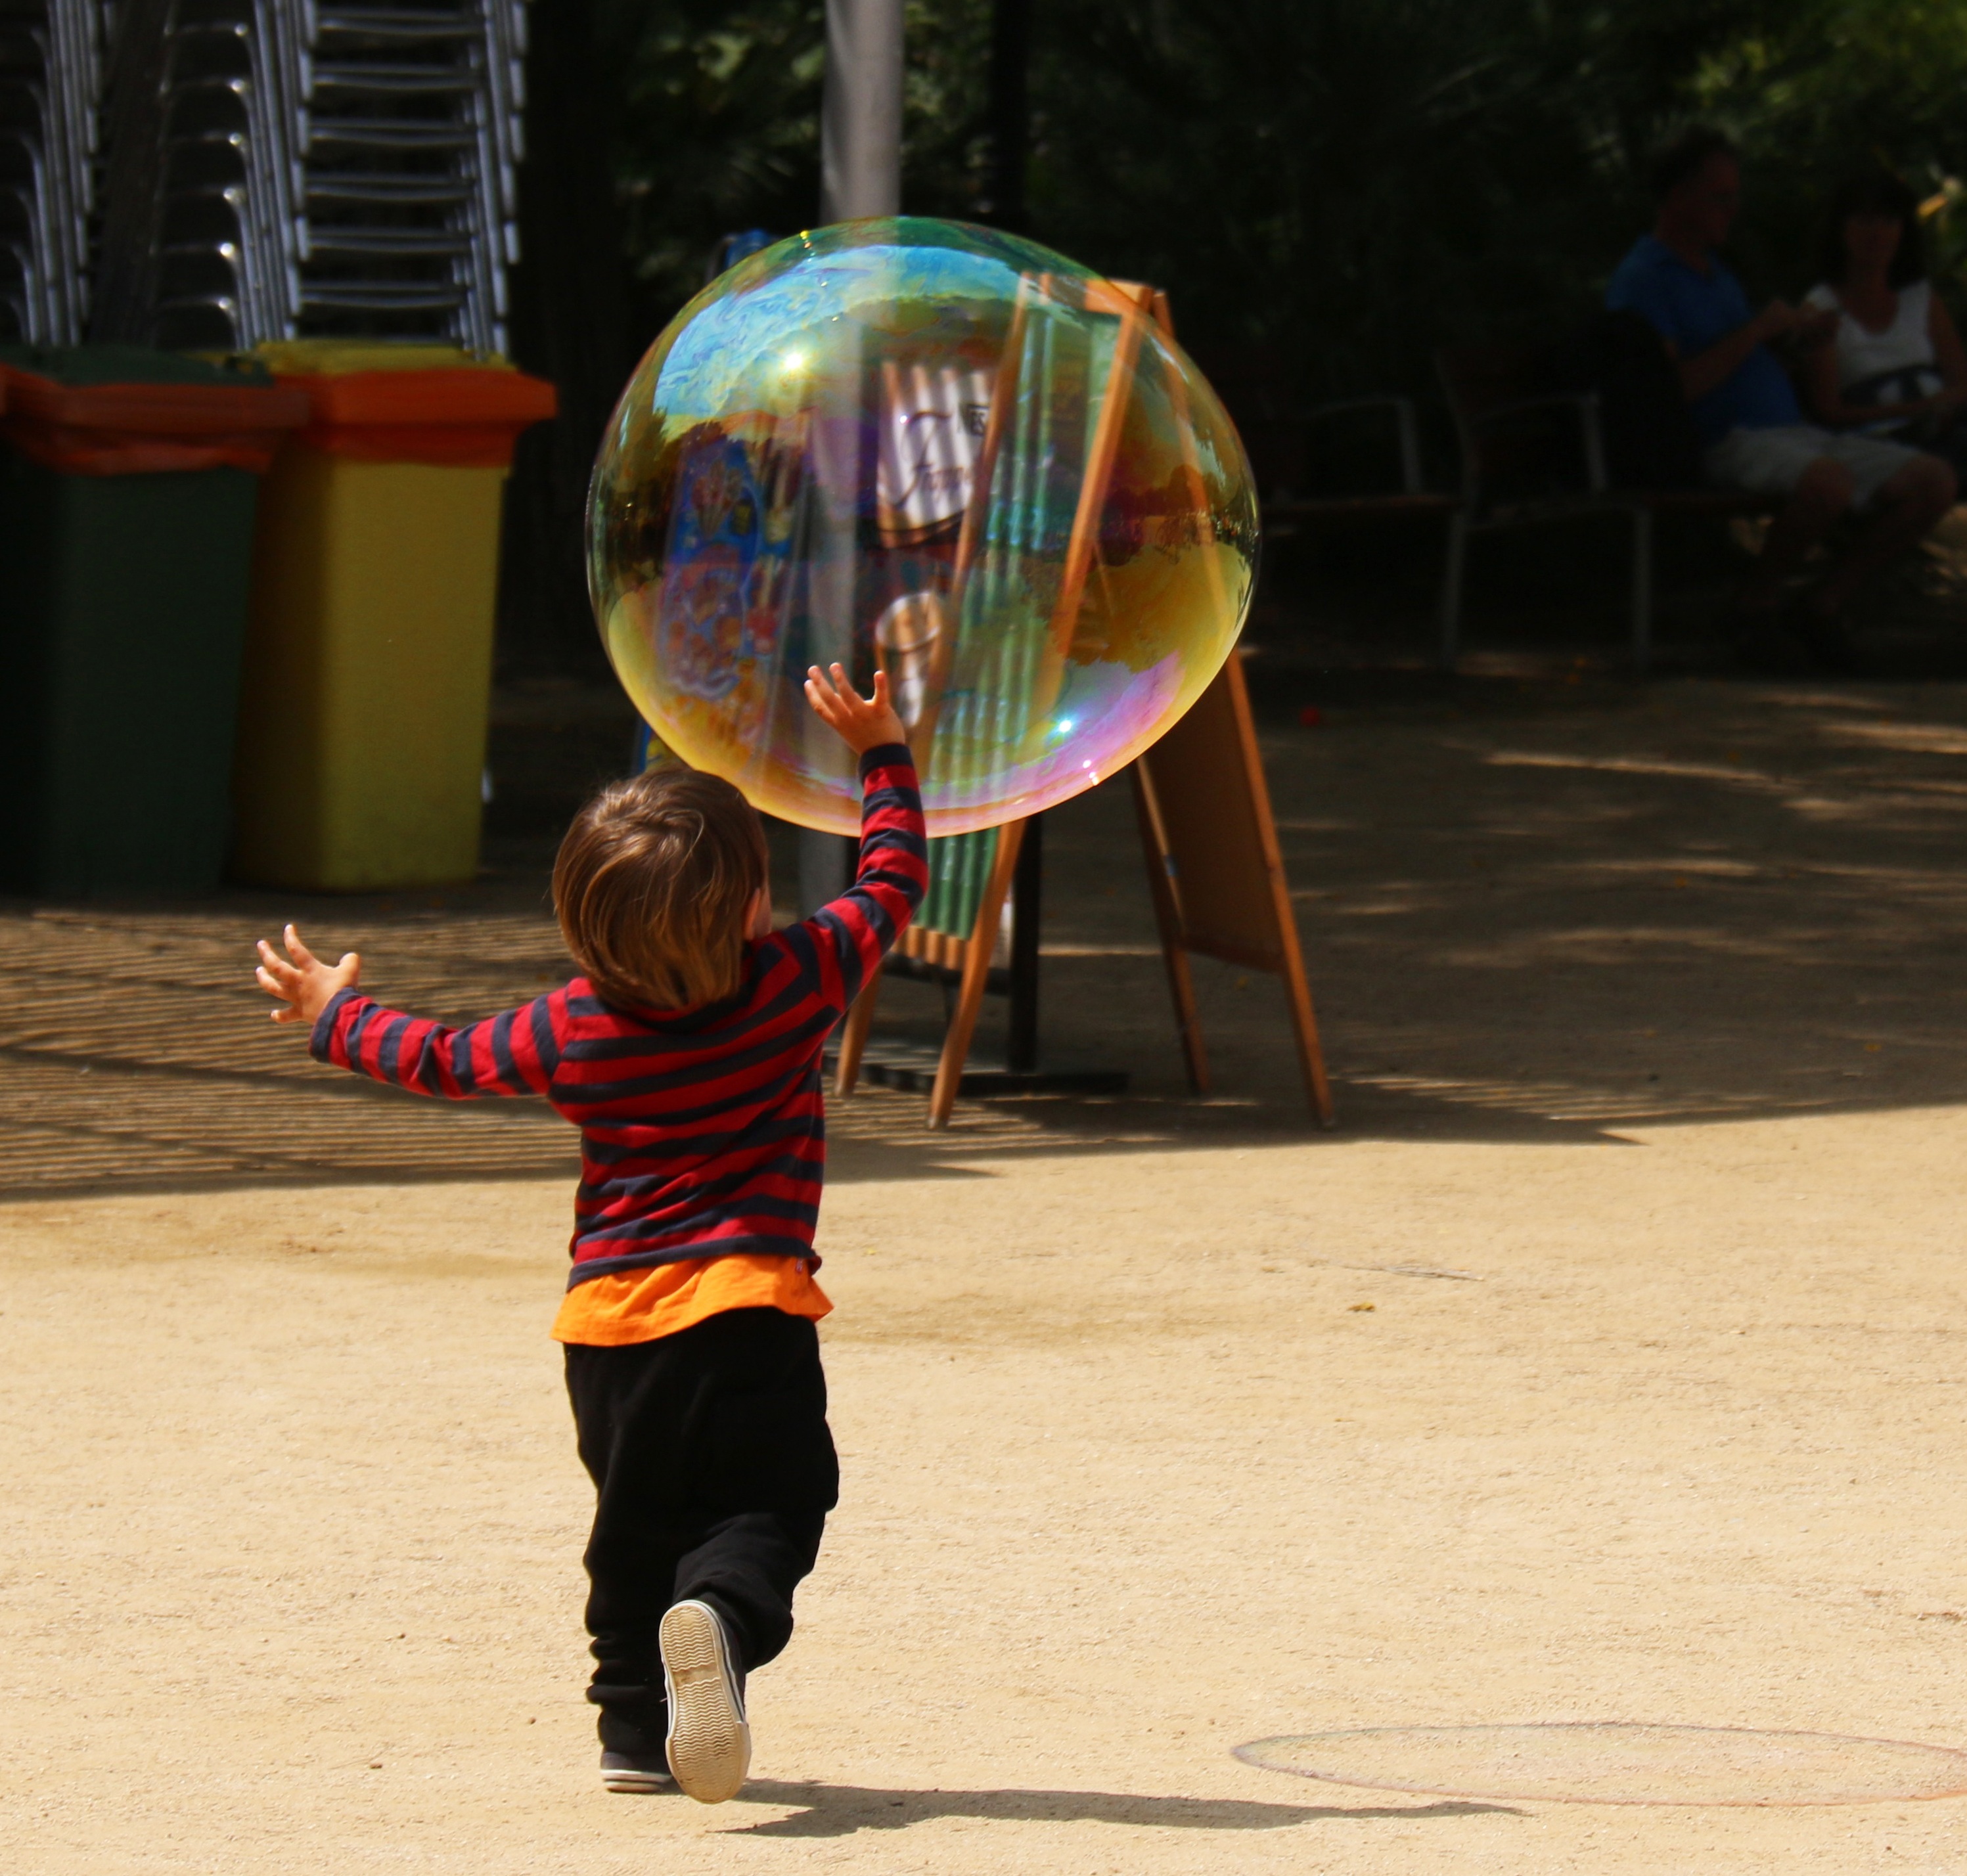
kid, balloon, cute, color, park, child, colorful, toy, fun, happy, happiness, playground, innocence, little, joy, child play